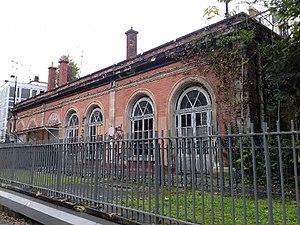
Petite Ceinture ferroviaire (Paris 15e). Gare de Vaugirard sise 397 rue de Vaugirard. Vue côté voies. Mardi 24 octobre 2017.